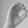
ASL letter: O